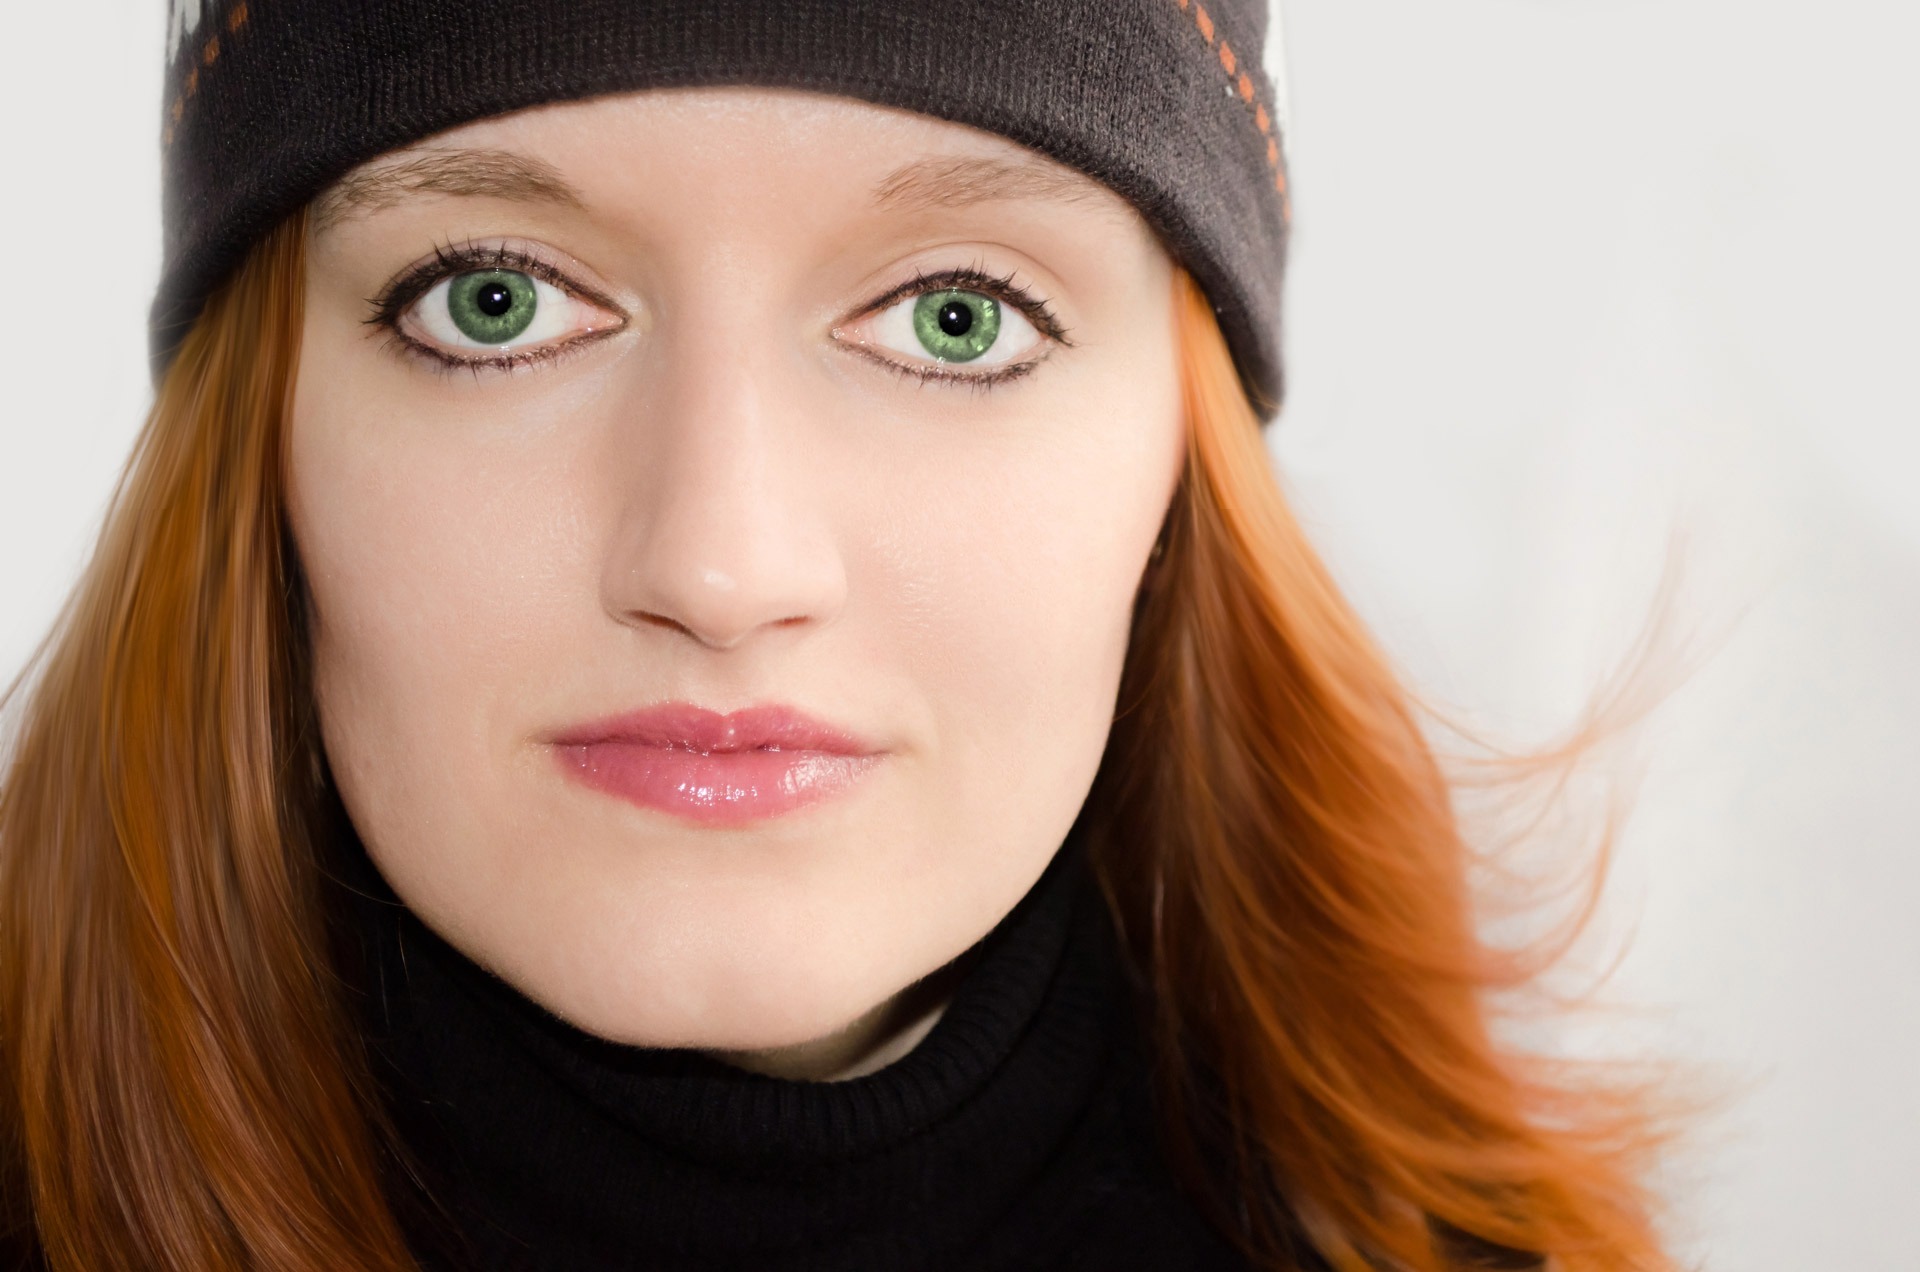
people, girl, woman, hair, photography, female, singer, portrait, model, green, red, color, macro, fashion, clothing, pink, facial expression, lip, smile, eyebrow, eyelash, close up, brand, human body, face, nose, eyes, women, eye, glasses, head, look, skin, beauty, nice, organ, caps, hats, photo shoot, brown hair, portrait photography, vision care